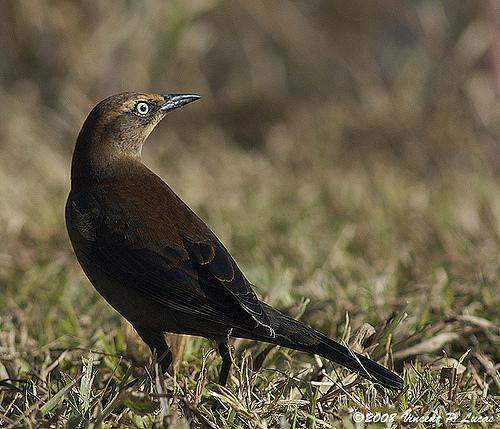
A photo of a rusty blackbird